Ichabod Crane Schoolhouse

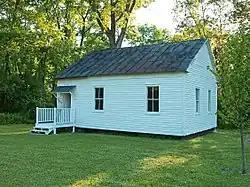
1850 Ichabod Crane Schoolhouse

The Ichabod Crane Schoolhouse is an historic wooden one-room schoolhouse built in approximately 1850 in the Hudson River valley. Located on NY 9H, about 1 mile (1.6 km) south of Kinderhook village in Columbia County, New York and 2 miles (3.2 km) south of US 9, the schoolhouse is named after author Washington Irving's fictional character, Ichabod Crane in The Legend of Sleepy Hollow.